Praetorian DASS

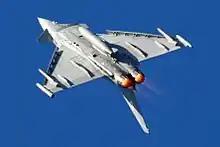
Chaff and flare dispensers under the wings

To track missiles launched at the Typhoon, the DASS incorporates three Missile Approach Warners (MAW), one in each wing root and one in the tail to provide a full 360° azimuth coverage around the aircraft. In 1991, GEC-Plessey Avionics received the order to develop the missile approach warner derived from their PVS2000 MAW and utilises an active, millimeter-wave Ka-band (32–38 GHz) pulse-doppler radar for detection. Since the units are active they are able to detect not only radar guided ordnance but also passive weapons such as infrared guided short range missiles. They can detect multiple missiles launched towards the aircraft in all weather conditions and even after the rocket motor's burnout phase. Once a missile is detected it will identify the threat according to whether it is radar or IR guided and display its location on the MFDs. The MAW can automatically activate the chaff/flare dispensers as required.